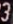
Number: 3